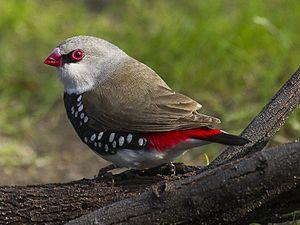
Ceci est une liste des oiseaux endémiques ou quasi-endémiques d'Australie.
Stagonopleura est un genre de passereaux de la famille des Estrildidae. Il est constitué de 3 espèces de Diamants, nom vernaculaire également utilisé pour d'autres espèces de cette famille.